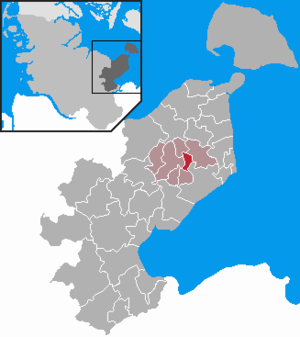
Kabelhorst
Kort
Kabelhorst er en by og kommune i det nordlige Tyskland, beliggende i Amt Lensahn under Kreis Østholsten. Kreis Østholsten ligger i den østlige del af delstaten Slesvig-Holsten.